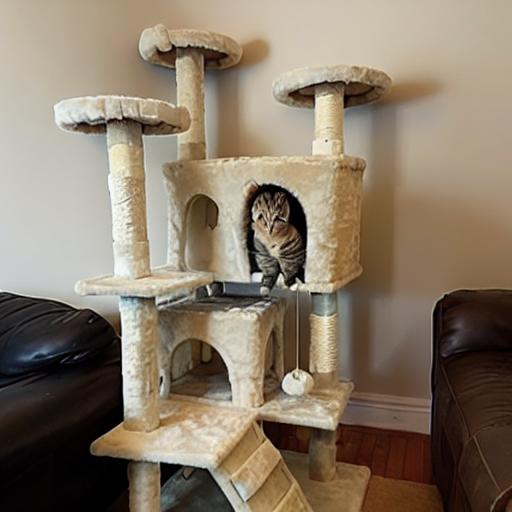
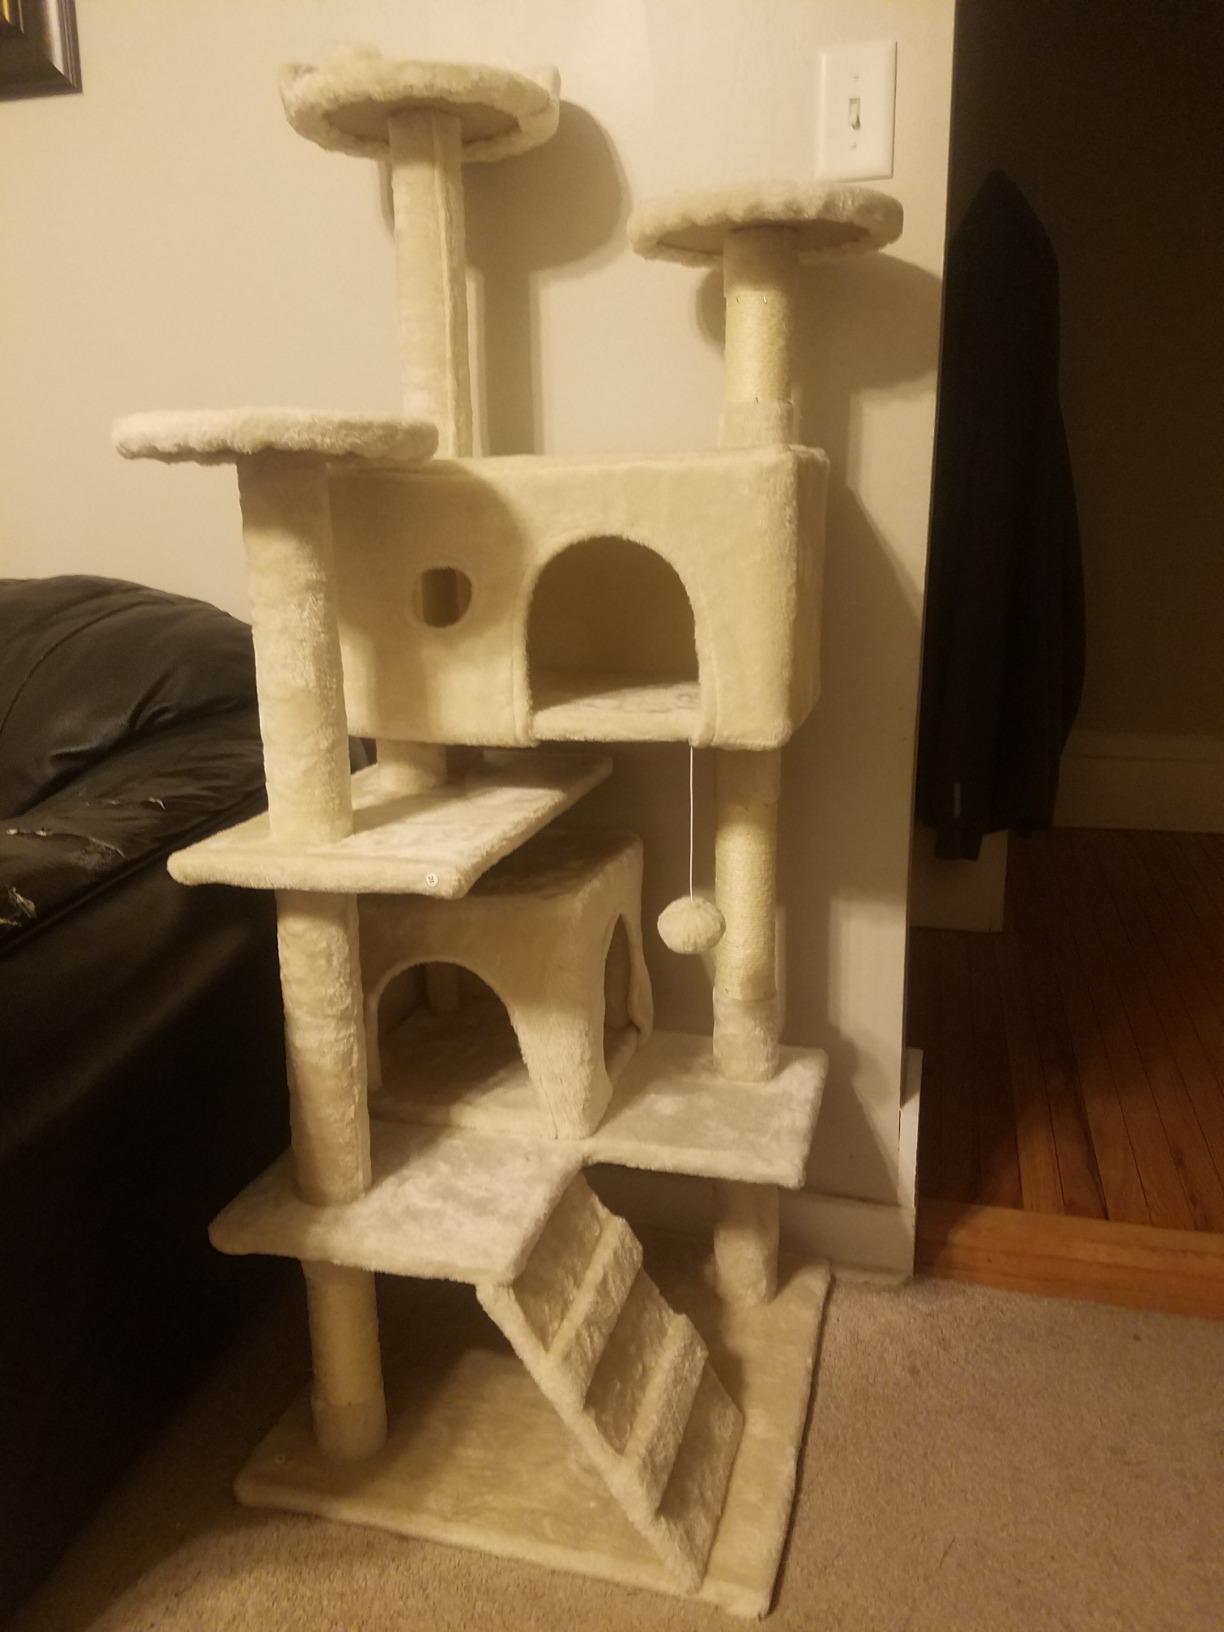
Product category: items_cat tree
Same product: no